Watch n' Learn

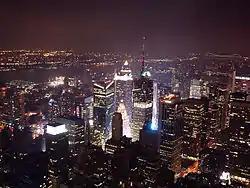
One of the recording locations of the song were Roc the Mic Studios in New York City ("pictured").

"Watch n' Learn" was written by Priscilla Renea, Chauncey Hollis, Rihanna and Alja Jackson. The production of the song was helmed by Hollis under his stage-name Hit-Boy. Hollis had previously worked with music artists like Lil Wayne, The Throne, Eminem and Jennifer Lopez. "Watch n' Learn" wasn't originally meant for any particular artist when Hit-Boy started to work on it. In an interview with Jocelyn Vena from MTV News he explained: "I was at the studio with this amazing [songwriter] Priscilla Renea, and I was going to tell her to go home, but I was like, 'Stay here and see if you could come up with an idea for this [the song]'". Renea previously penned Rihanna's 2011 single "California King Bed" ("Loud", 2010). Hollis further explained that by the time he left the studio and came home, Renea already sent him the idea and concept for the song through iChat. He was eventually satisfied with it and sent the song to Rihanna, in which her team "went crazy" when they heard it. Rihanna then recorded the song for inclusion on her sixth studio album "Talk That Talk" (2011).